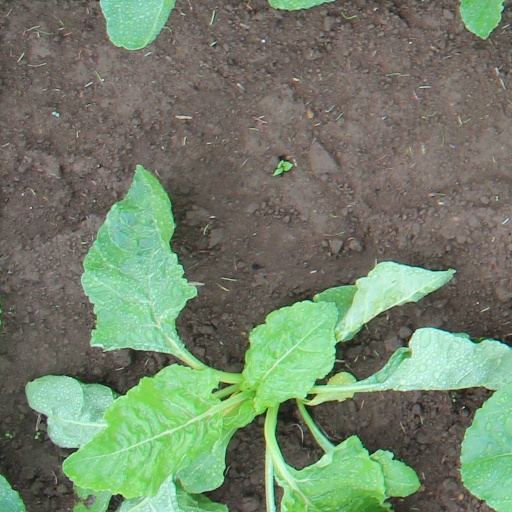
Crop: sugar beet